Saladero

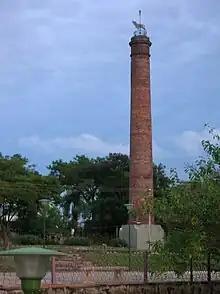
Chimney of an old saladero in Salto, Uruguay.

Saladero is a basic industry that produces salted meat such as charqui. It was one of the earliest industries of Argentina and Uruguay after the Argentine War of Independence, benefiting from the availability of cattle in the Humid Pampas and the low technology and manpower requirements. Most of the production was sold to Cuba and Brazil to feed slaves. In time, it expanded into other areas, such as extracting the leather, horns and fat from cows (fat was useful for public lighting, soaps and candles). Saladero declined at the end of the 19th century, with the lowering numbers of foreign slaves (and thus the smaller demand for food for them) and the expansion of refrigeration techniques.